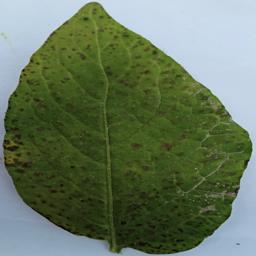
Etiqueta: Tizon_Temprano